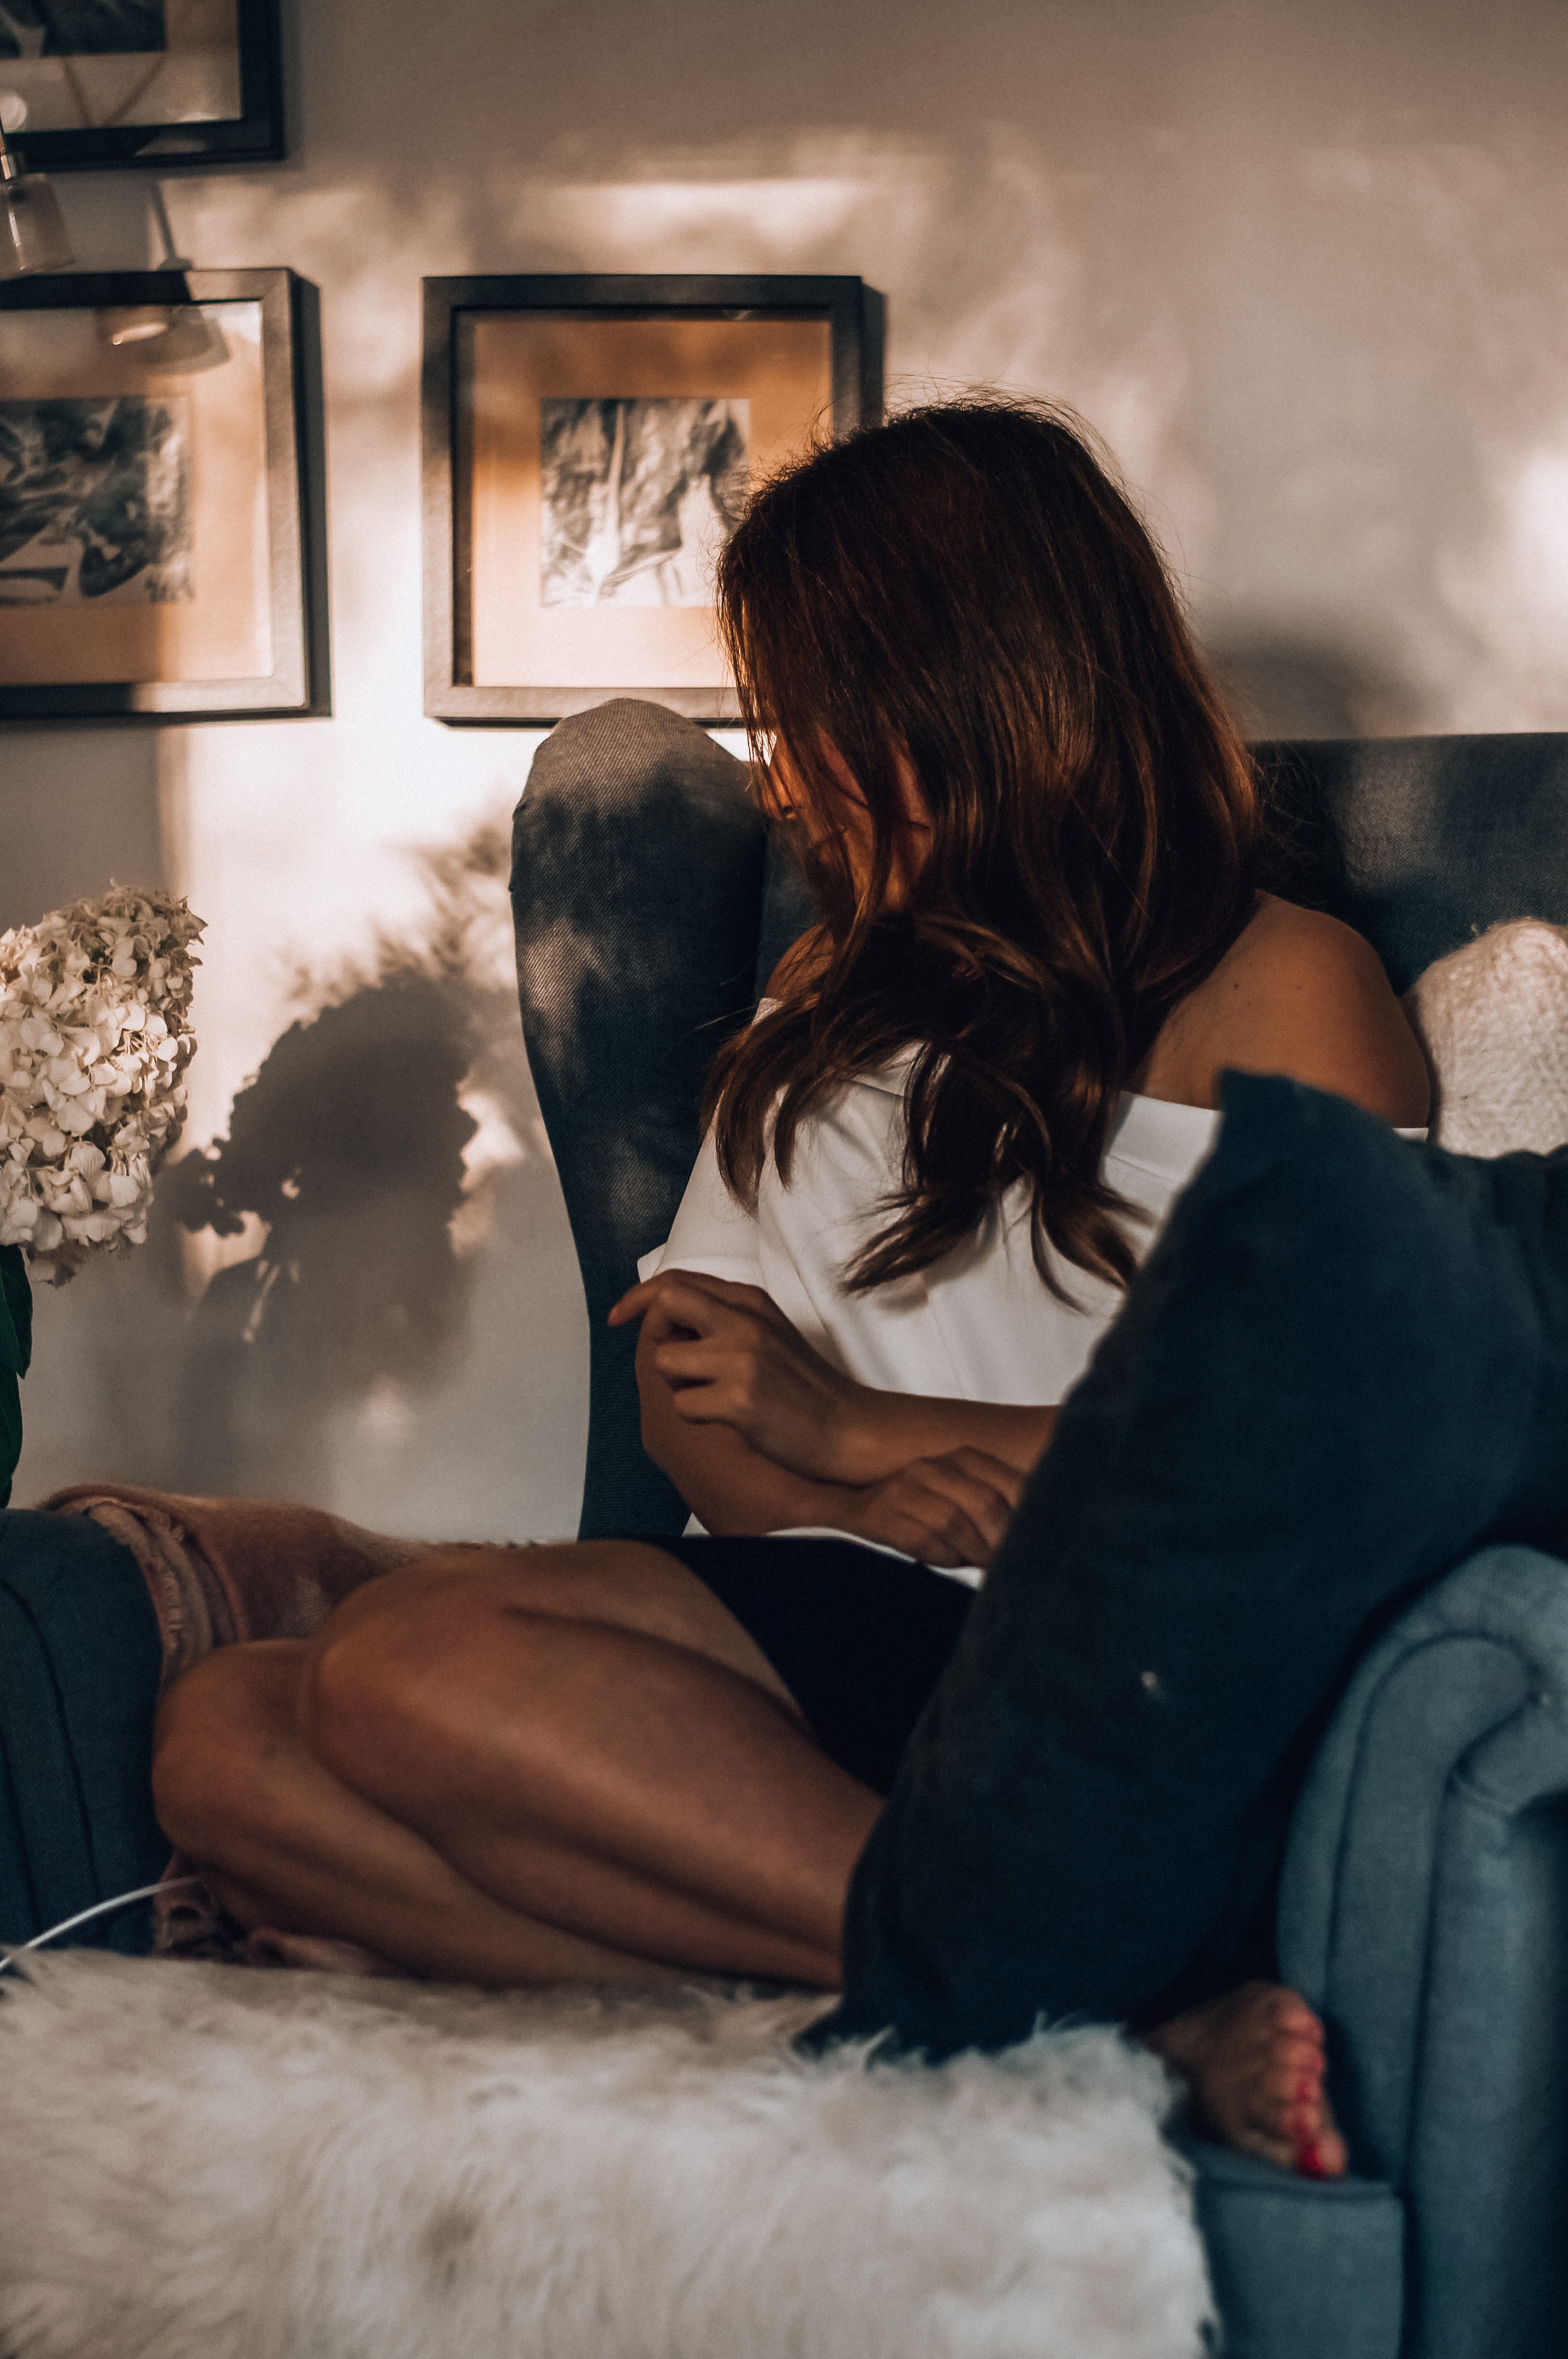
girl, sitting, textile, leg, black hair, fur, photo shoot, furniture, brown hair, fun